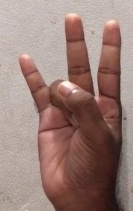
ASL sign: 7